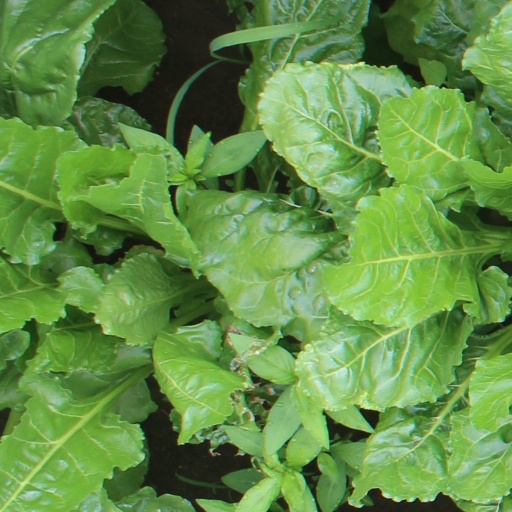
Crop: sugar beet